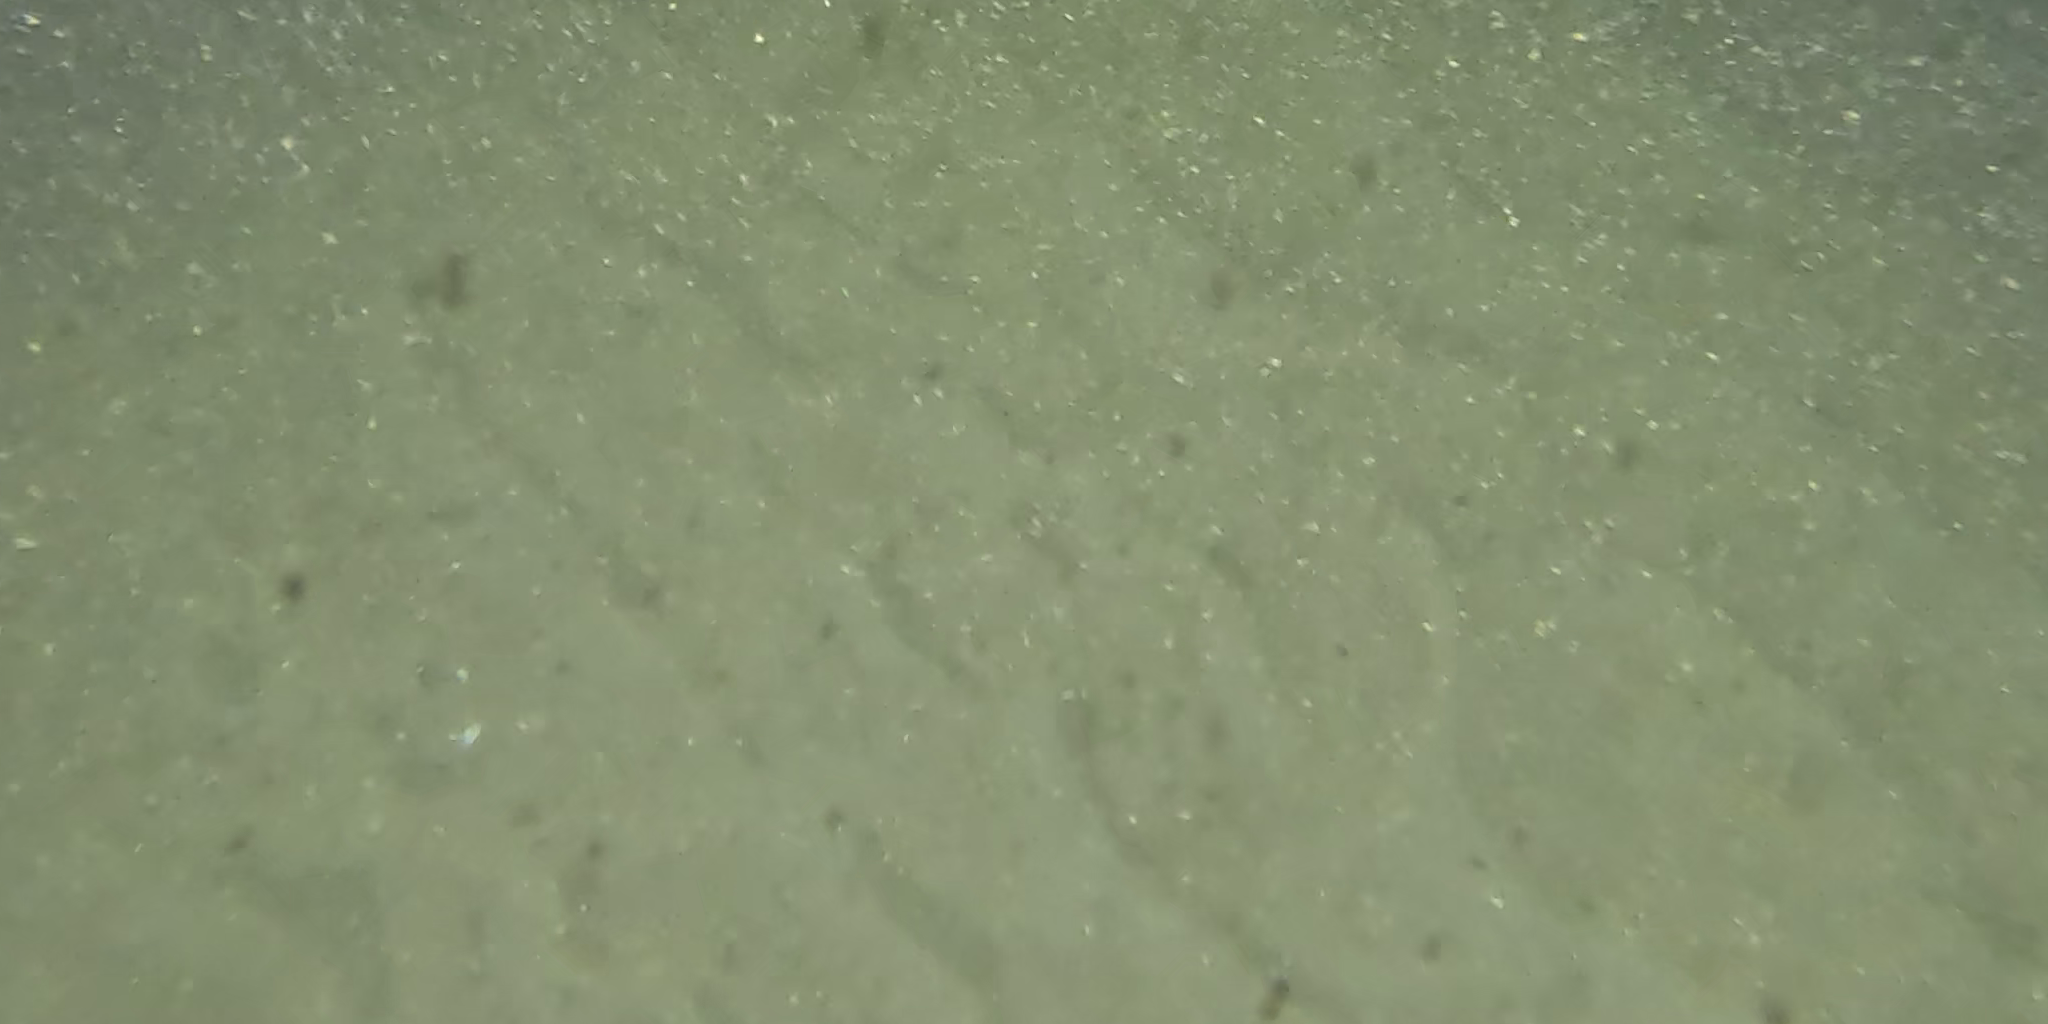
Seabed habitat: sand